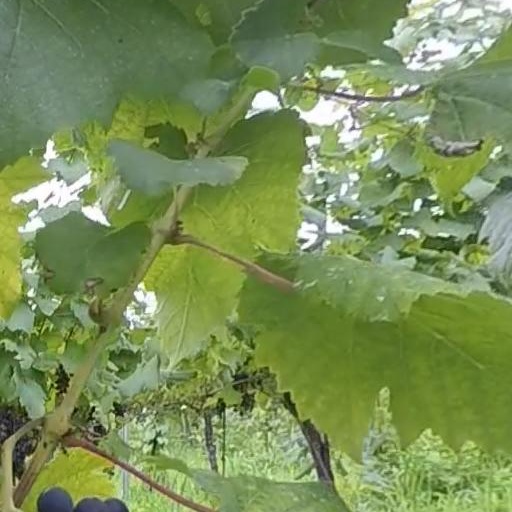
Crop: grape